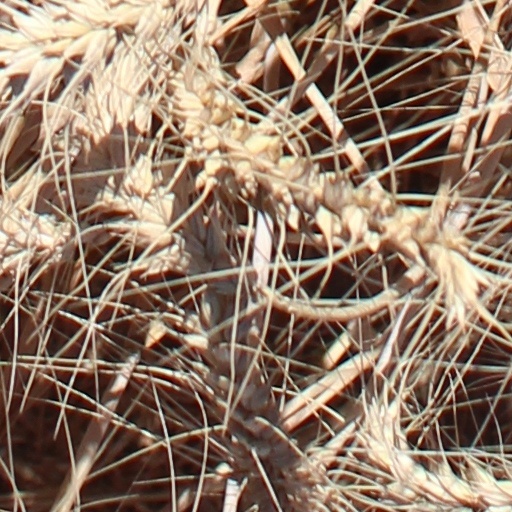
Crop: wheat